Kita-Hosono Station

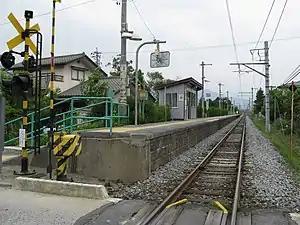
Kita-Hosono Station, October 2016

is a railway station in the village of Matsukawa, Nagano Prefecture, Japan, operated by East Japan Railway Company (JR East).